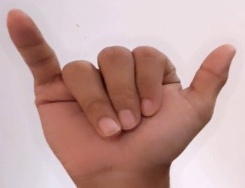
ASL sign: Y